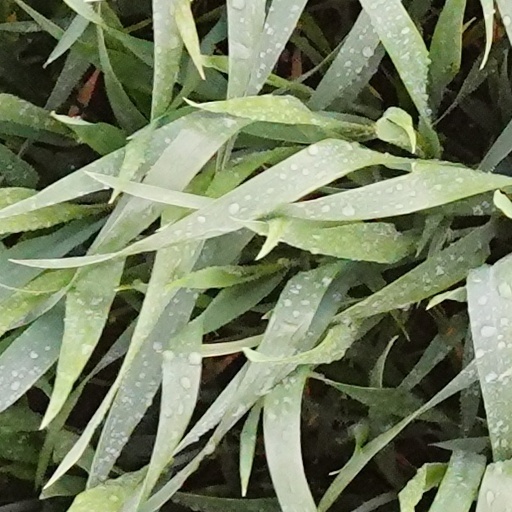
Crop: wheat